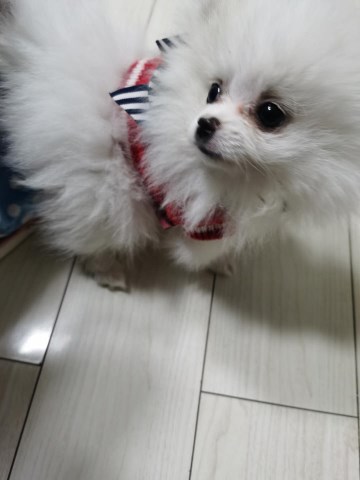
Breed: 1936-n000005-Pomeranian